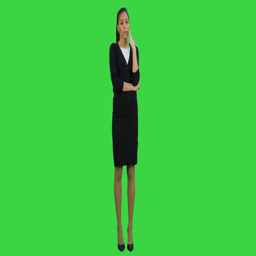
worried businesswoman biting her nails and looking off to the side